Cèllere Codex

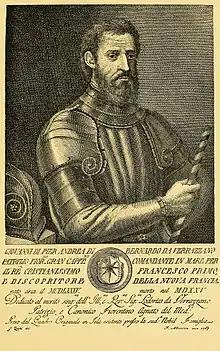
Giovanni da Verrazano

The Cèllere Codex (officially, "Del Viaggio del Verrazzano Nobile Fiorentino al Servizio di Francesco I, Ri de Francia, fatto nel 1524 all'America Settentrionale, also" Morgan MS. MA. 776) is one of three surviving copies of a manuscript letter sent by Giovanni da Verrazzano (1481–1528) in 1524 to King Francis I of France describing the former's navigation of the East Coast of the United States. It is nowadays preserved at the Morgan Library of New York.